Lymphangitis

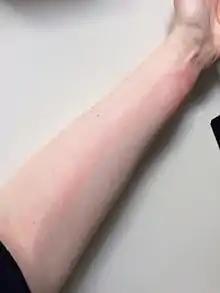
Lymphangitis resulting from bed bug bites

Chronic lymphangitis is a cutaneous condition that is the result of recurrent bouts of acute bacterial lymphangitis.